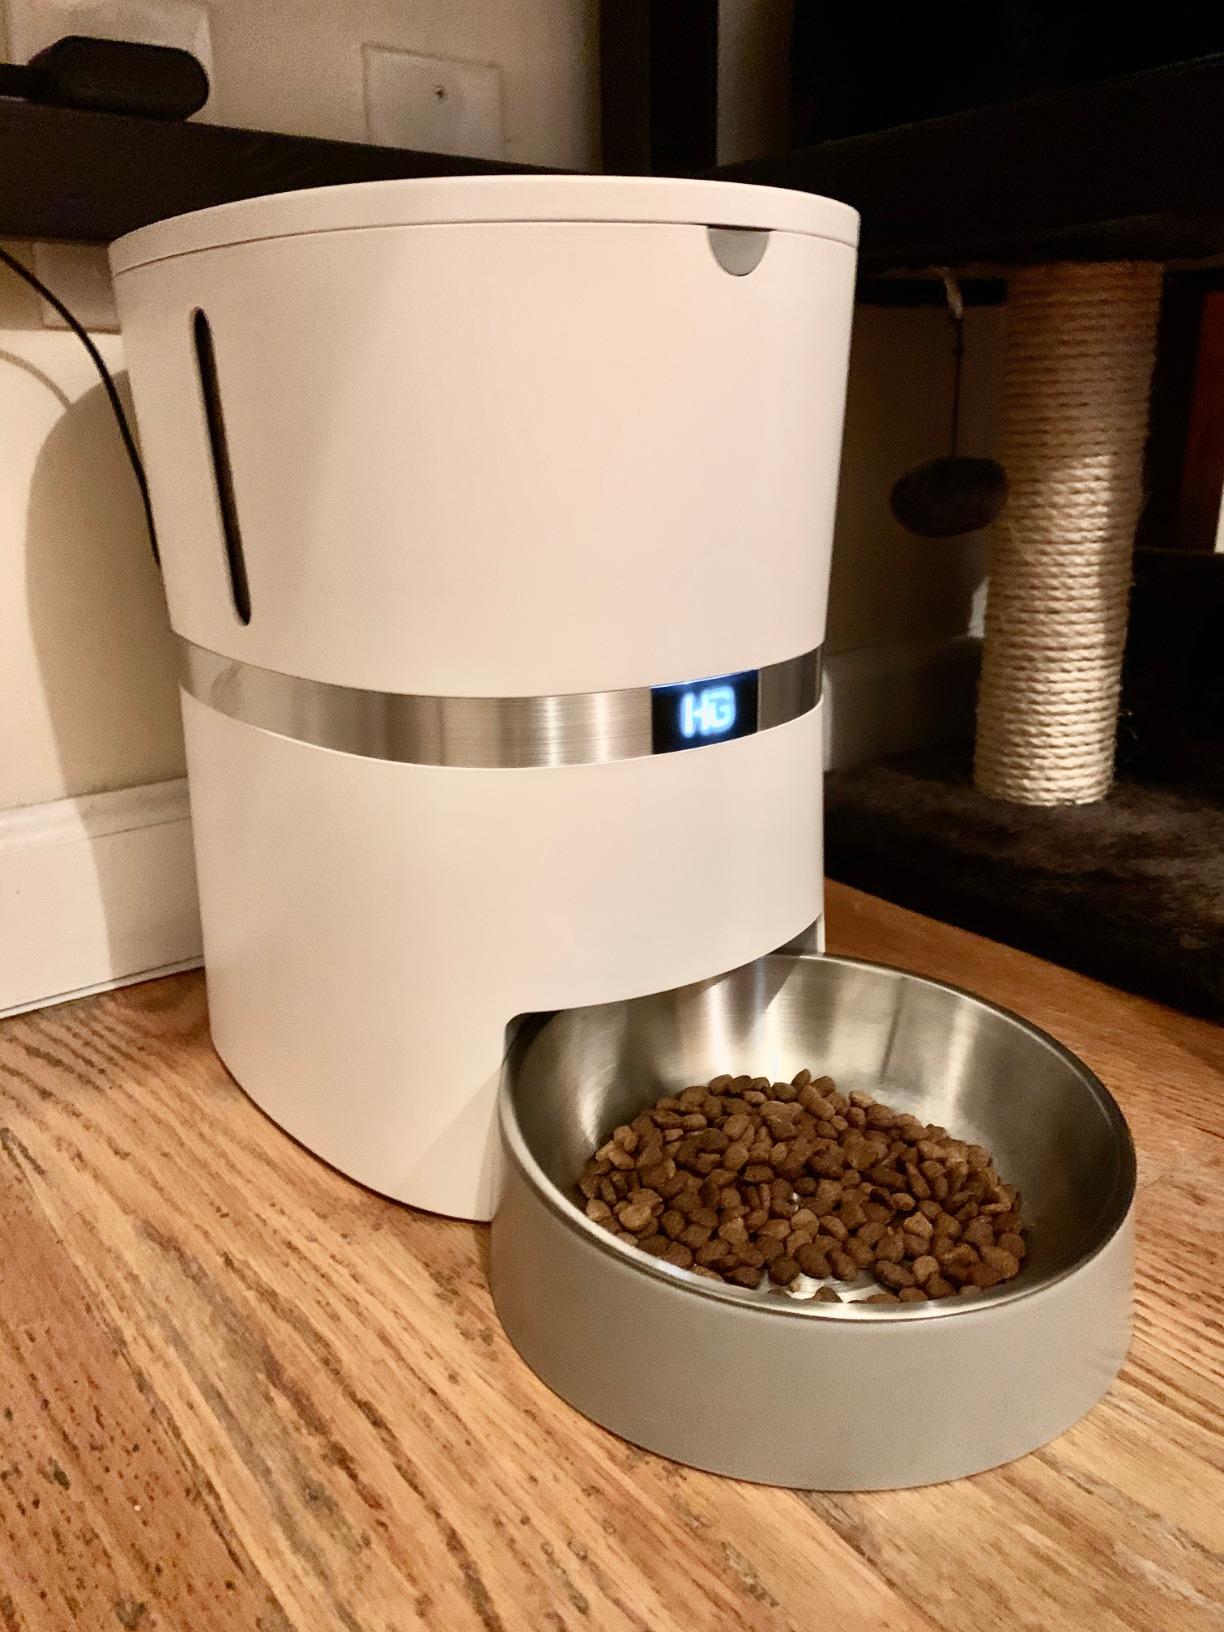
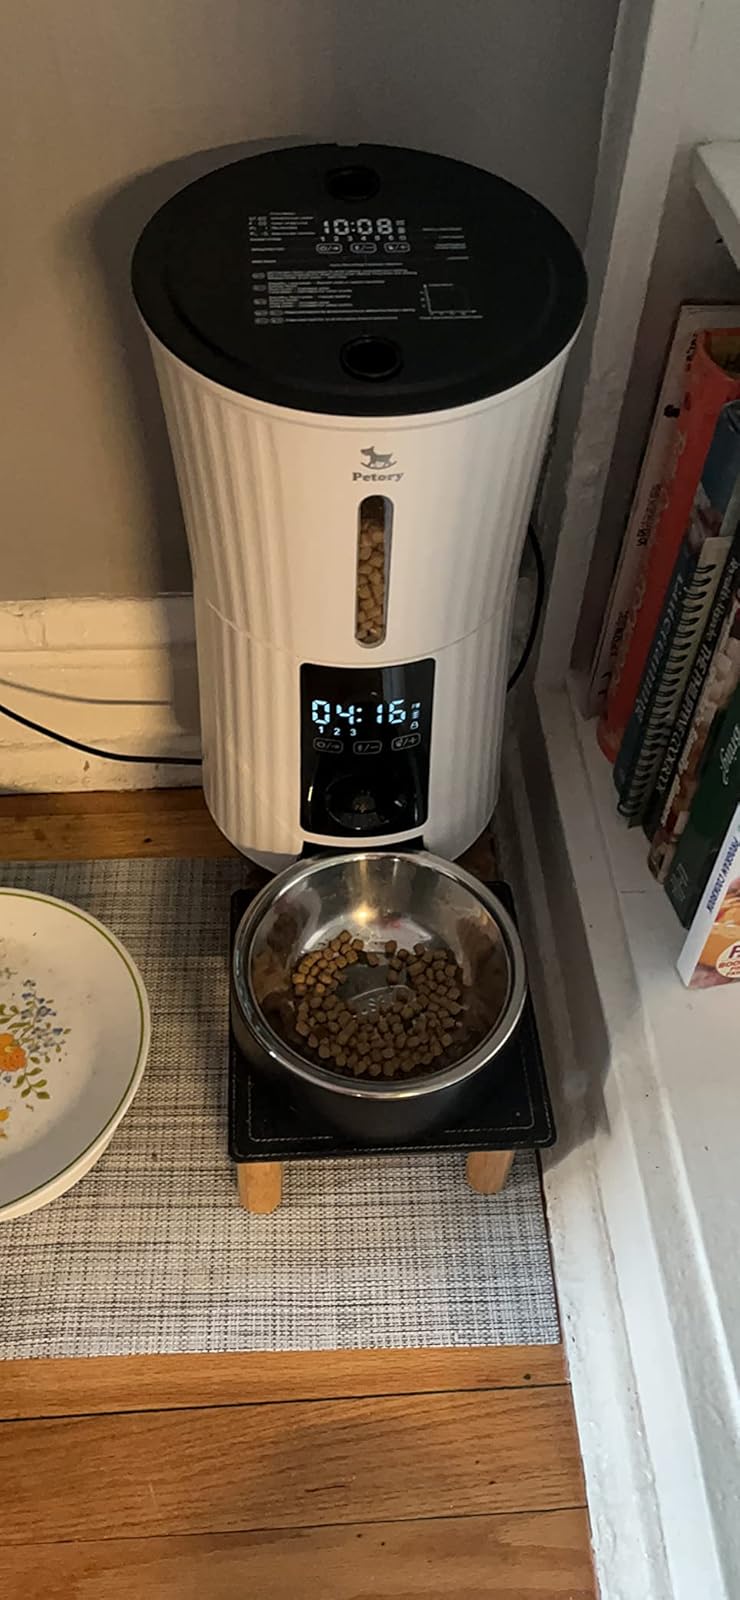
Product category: items_feeder
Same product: no